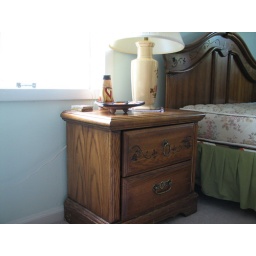
Item#1 pic#5, end table #1, solid oak, included in bedroom set